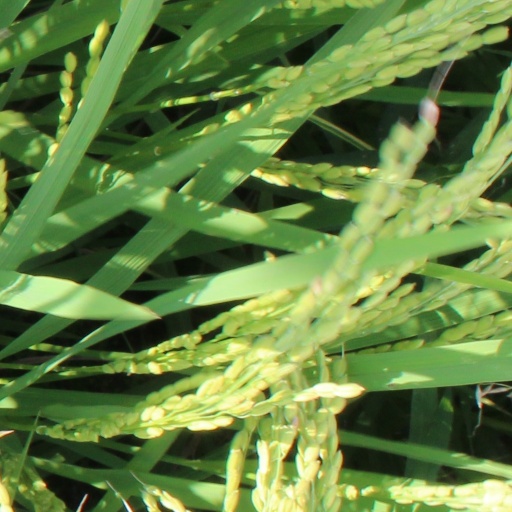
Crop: rice